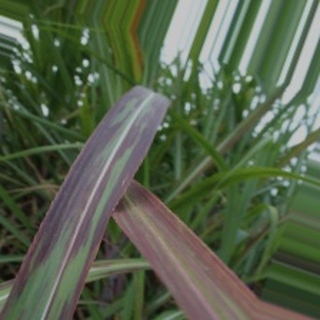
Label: sugarcane_bacterial_blight